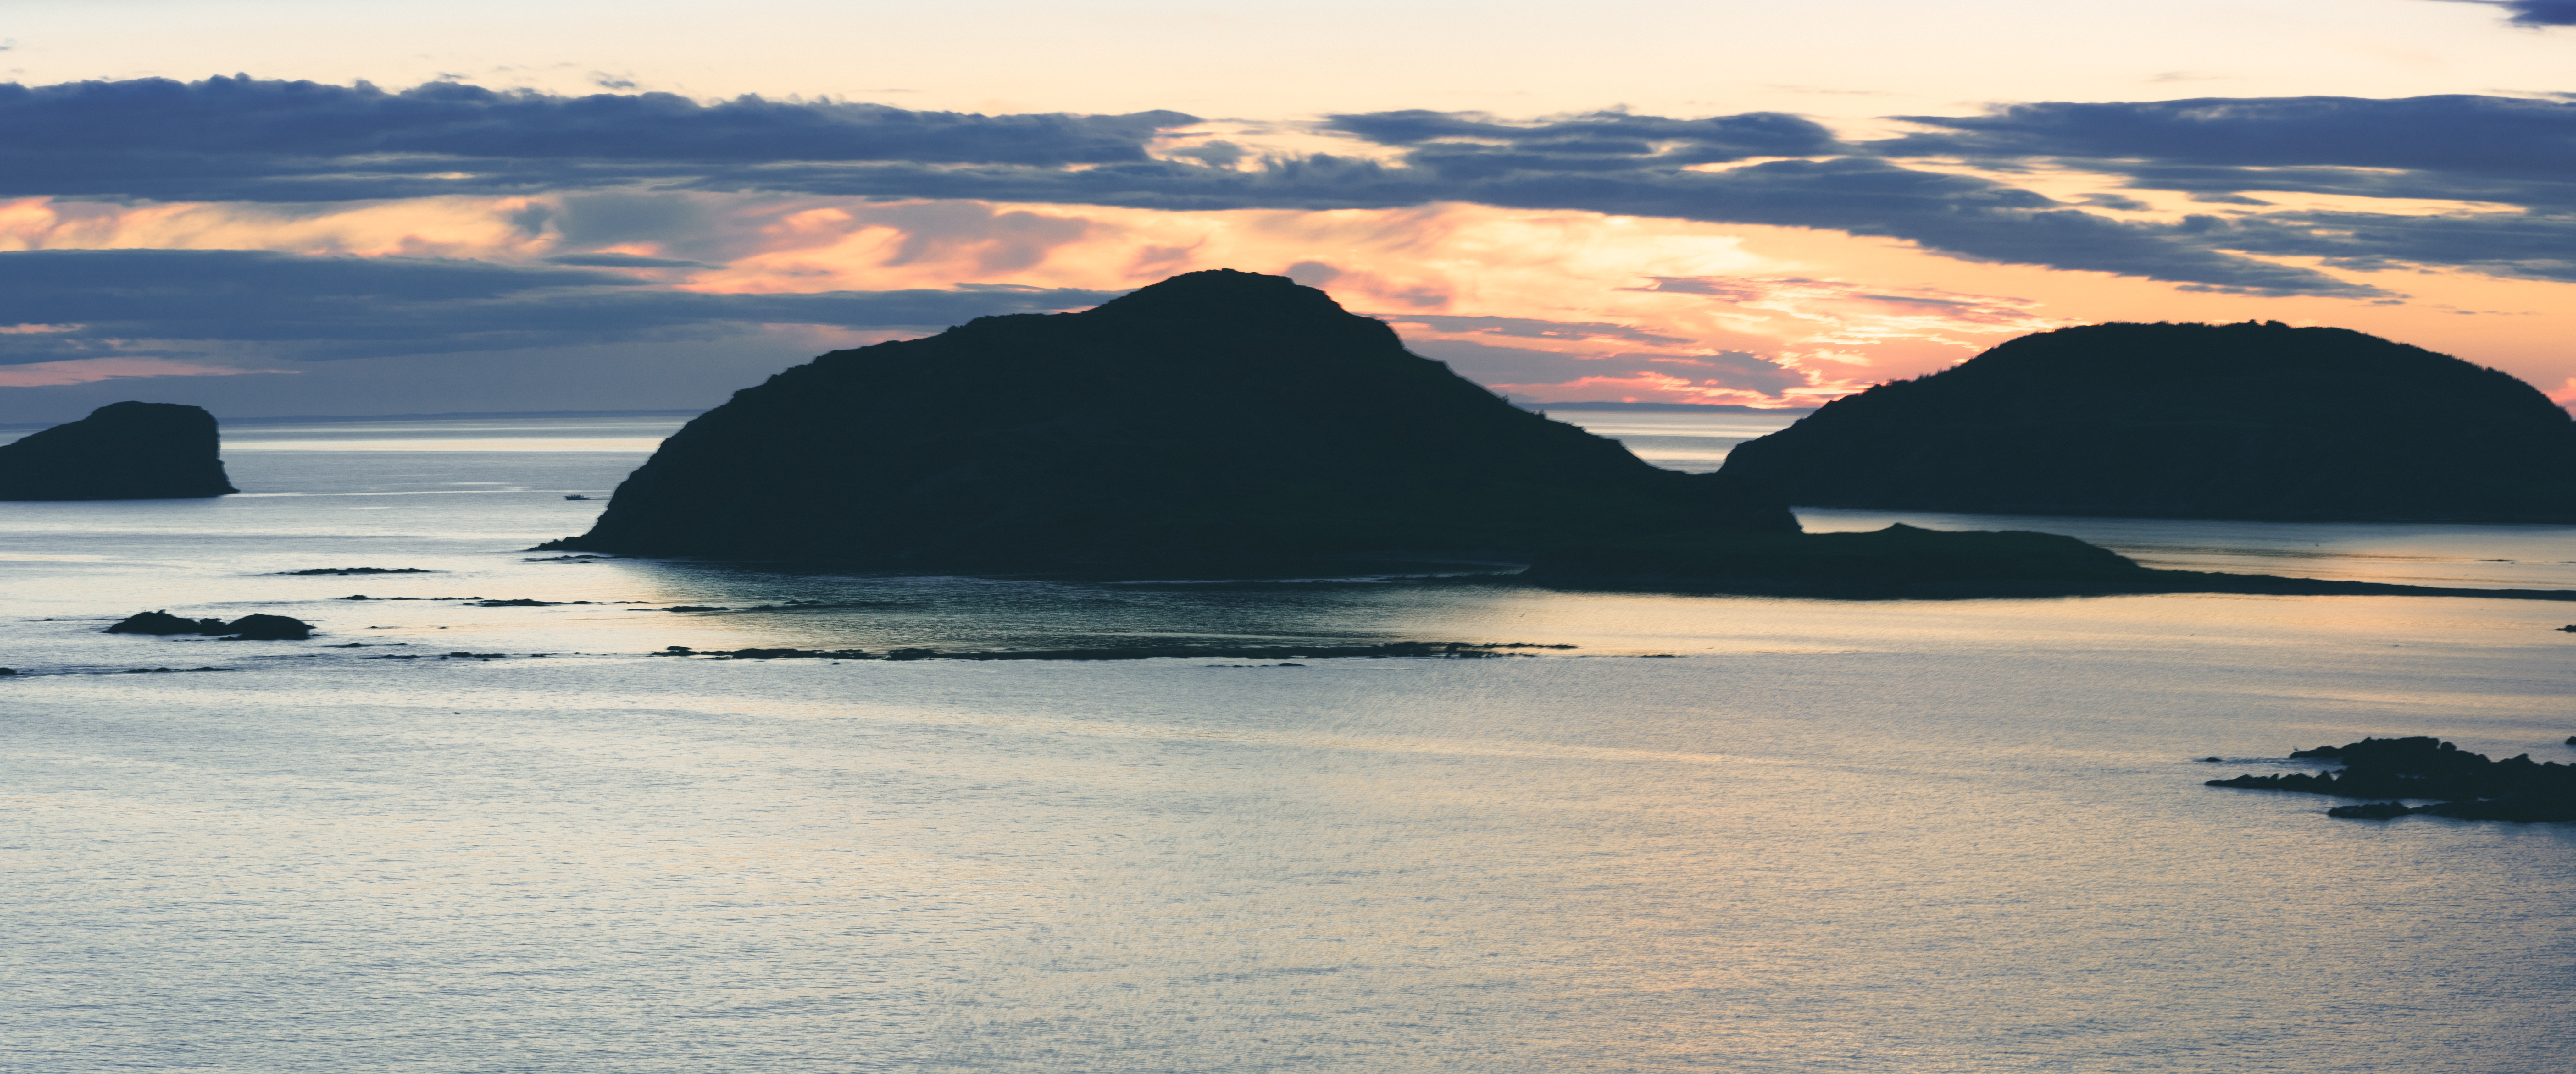
beach, sea, coast, ocean, horizon, sunrise, sunset, shore, dawn, dusk, bay, loch, cape, landform, arctic ocean, wind wave